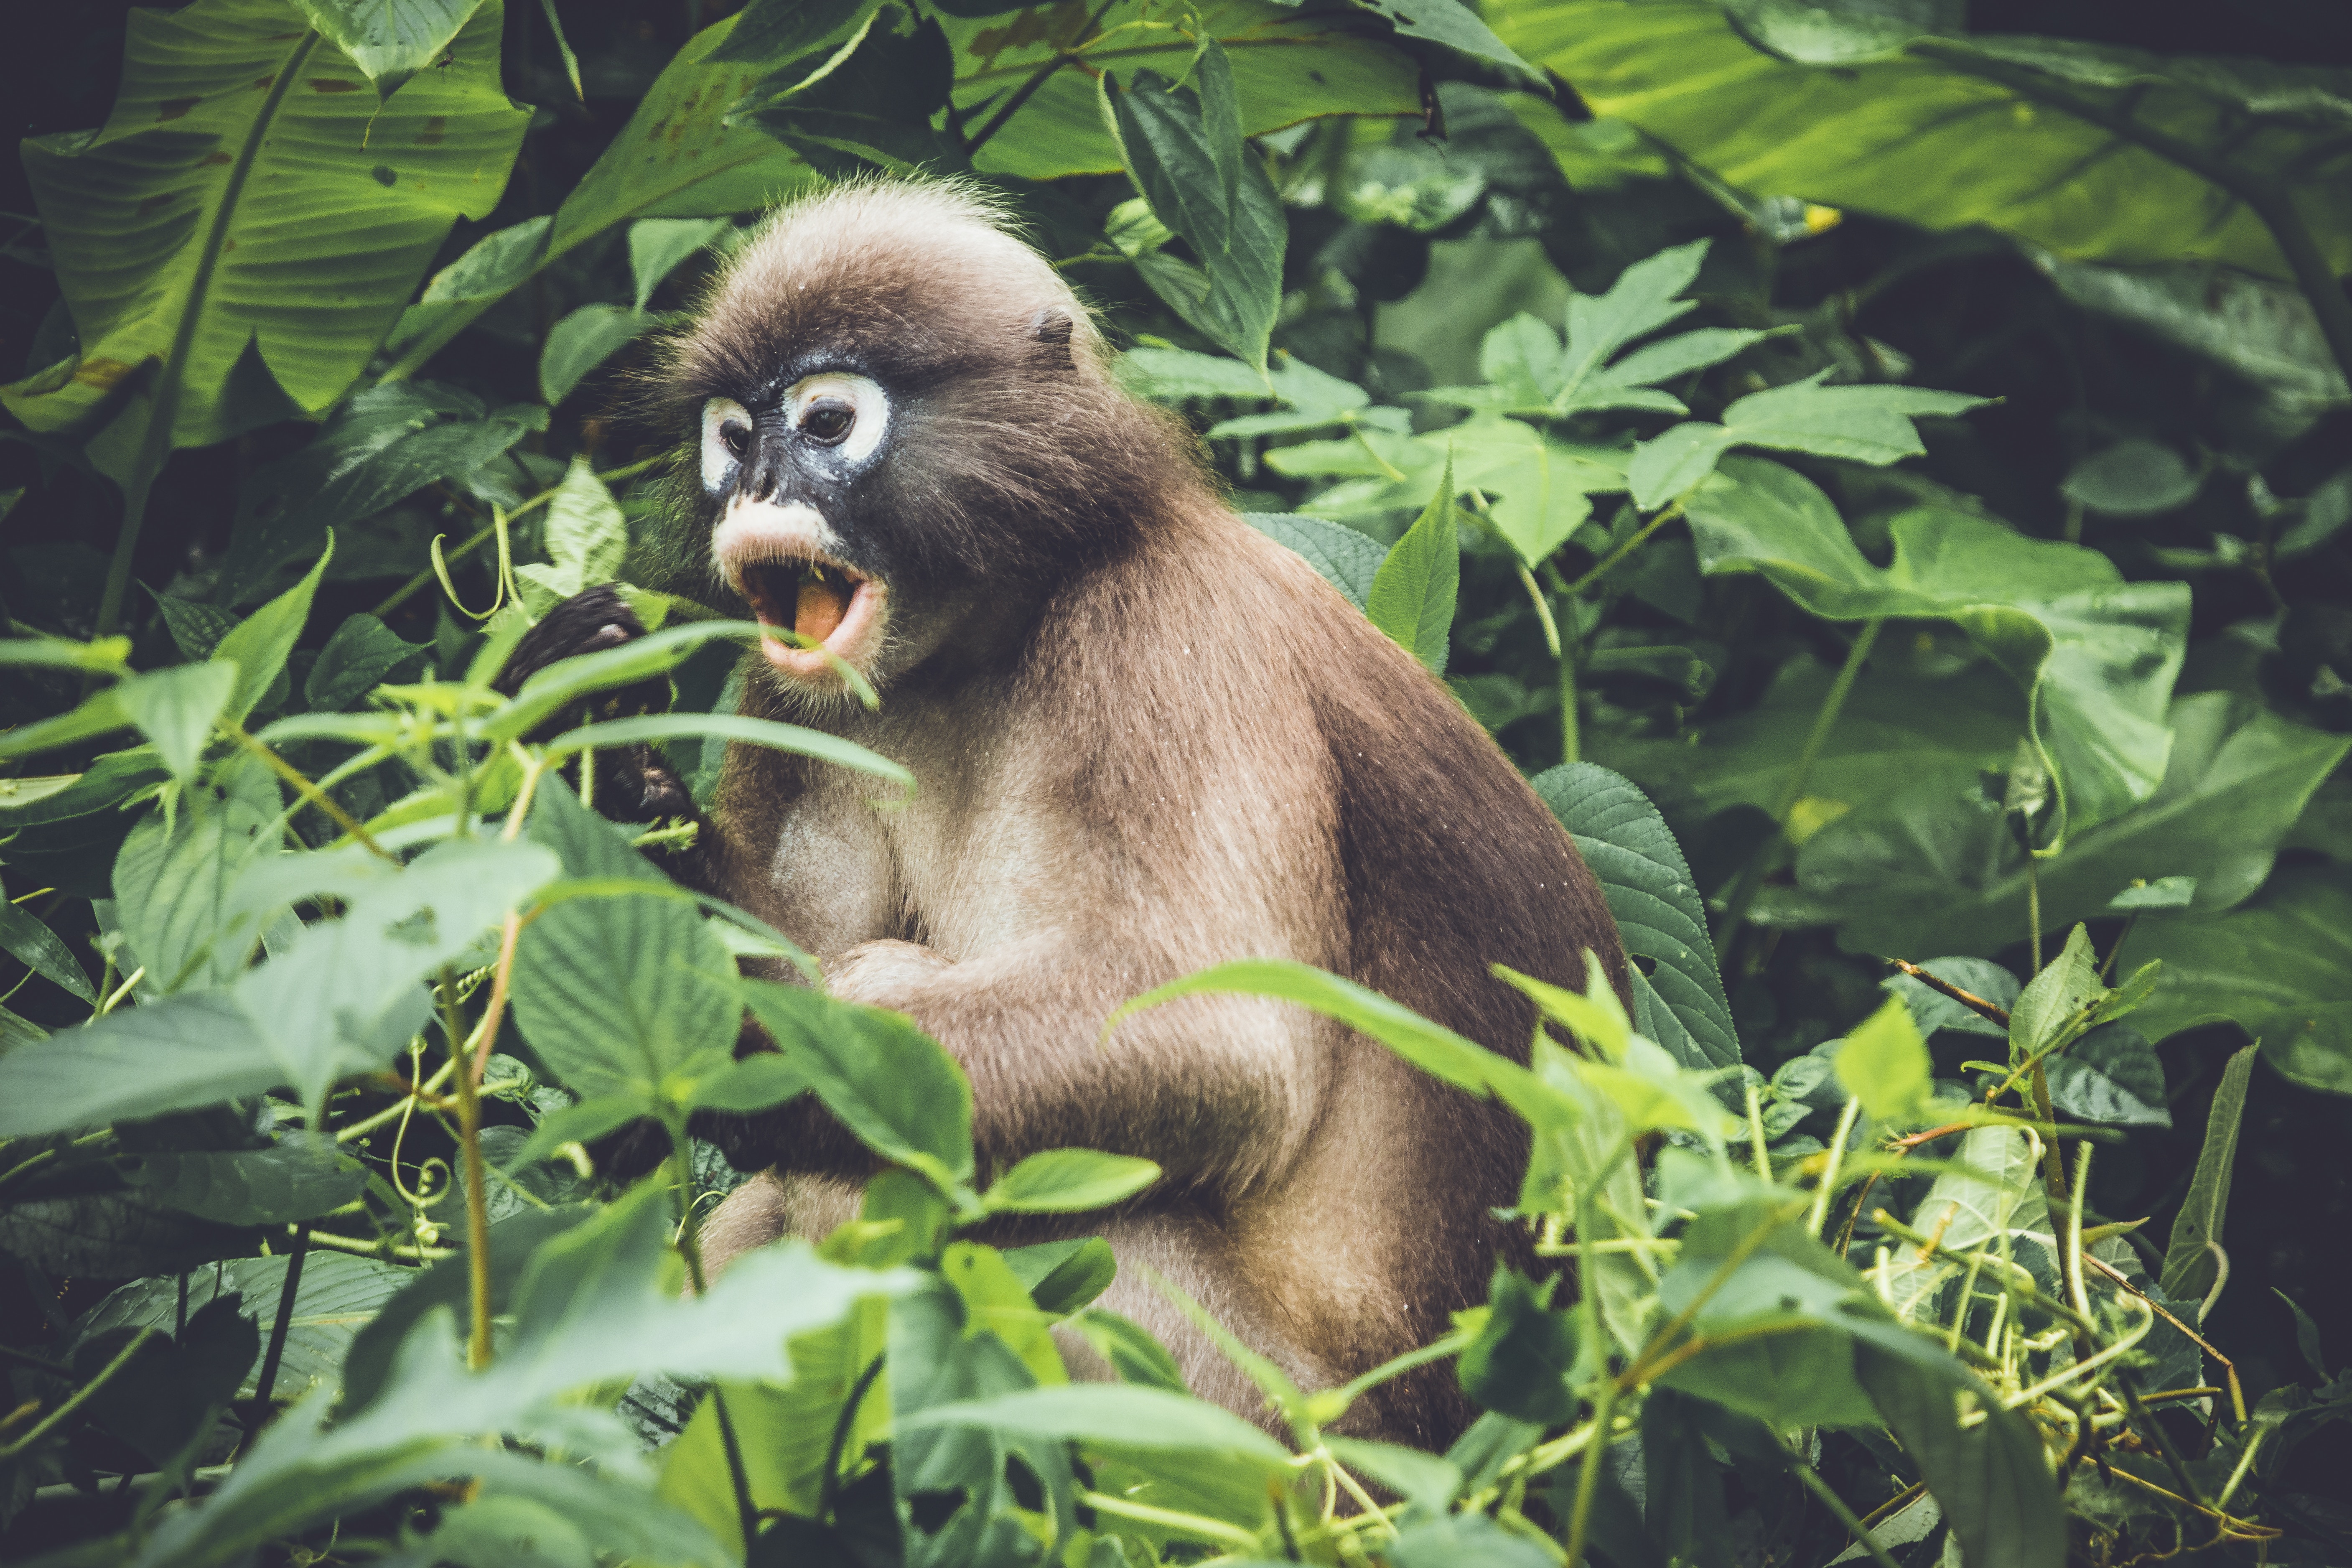
wildlife, jungle, mammal, monkey, fauna, primate, cool image, rainforest, gibbon, cool photo, macaque, organism, old world monkey, new world monkey, terrestrial animal